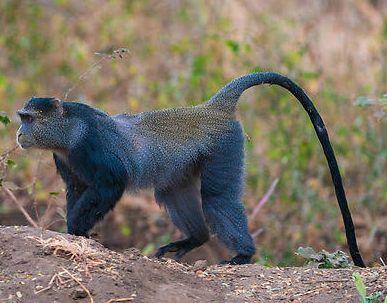
Utunzaji wa wanyamapori ambapo kima mwenye rangi nyeusi yupo ardhini katika msitu , hii ni muhimu kwa ajili ya kuvutia watalii kutembelea maeneo hayo na baadaye kuingiza fedha za kigeni hivyo kuongeza pato la taifa.